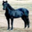
Label: horse